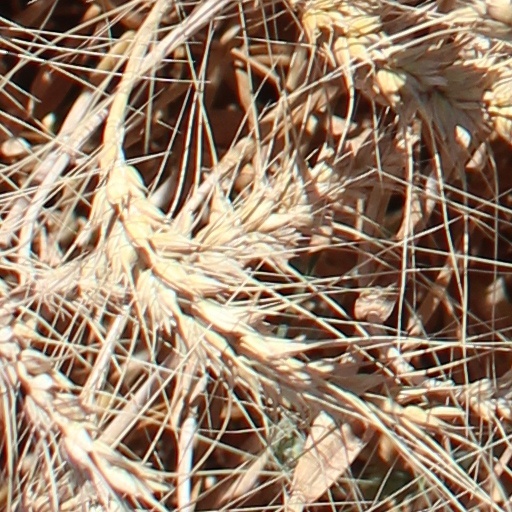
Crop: wheat